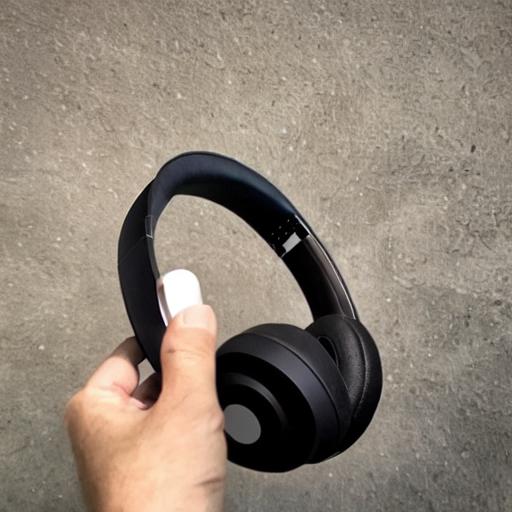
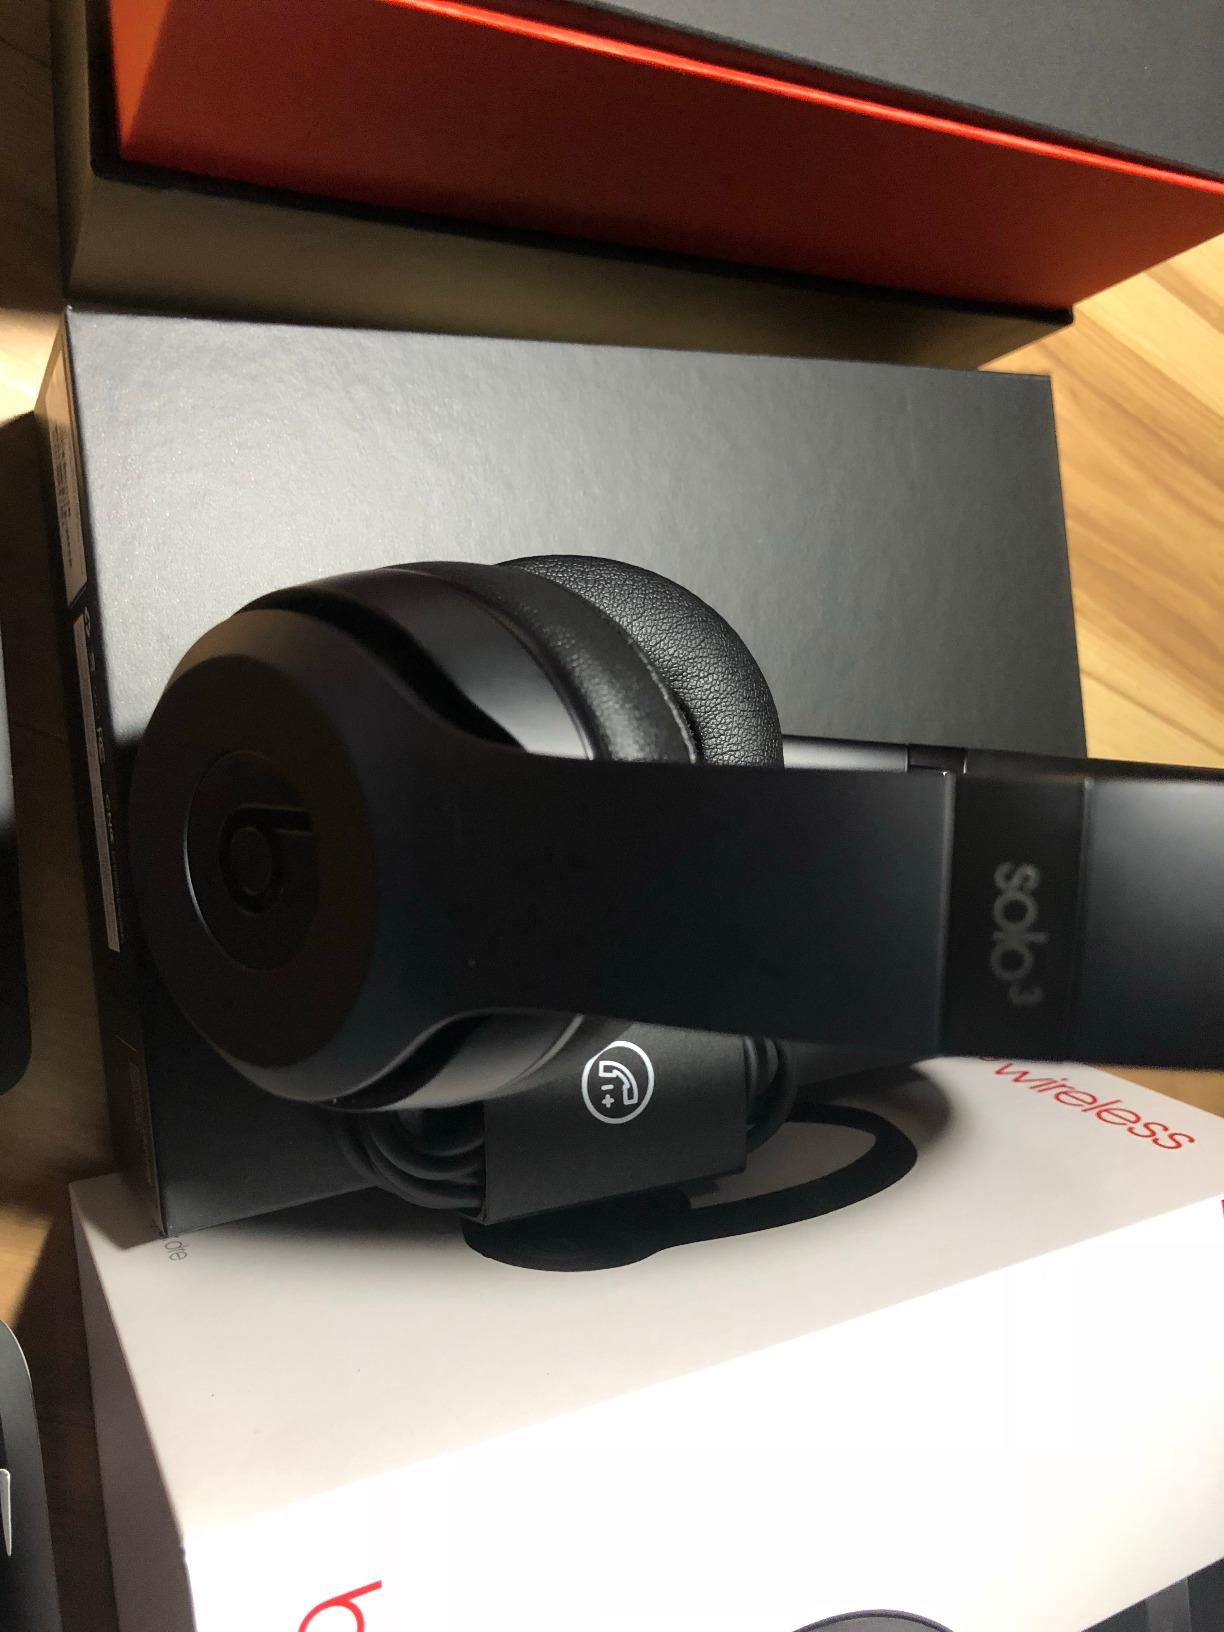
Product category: headphones
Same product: no